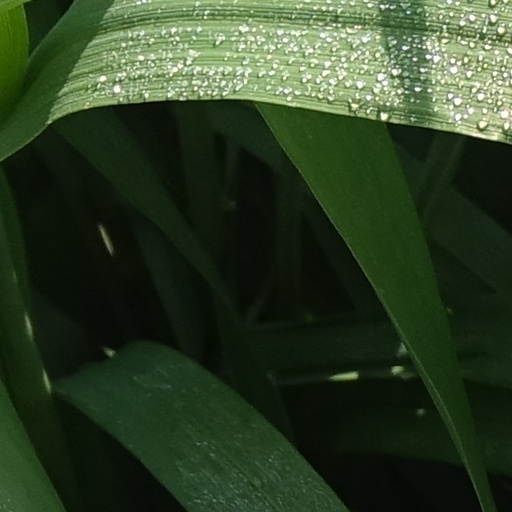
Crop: wheat